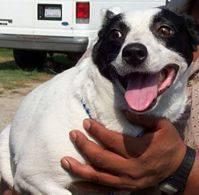
dog